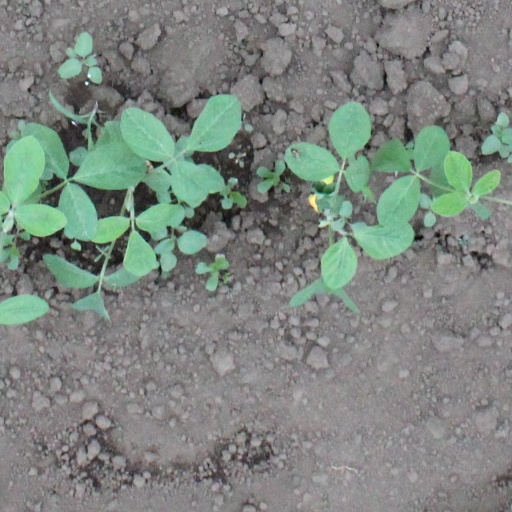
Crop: soybean